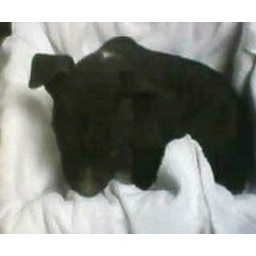
Midnight in sleeping box